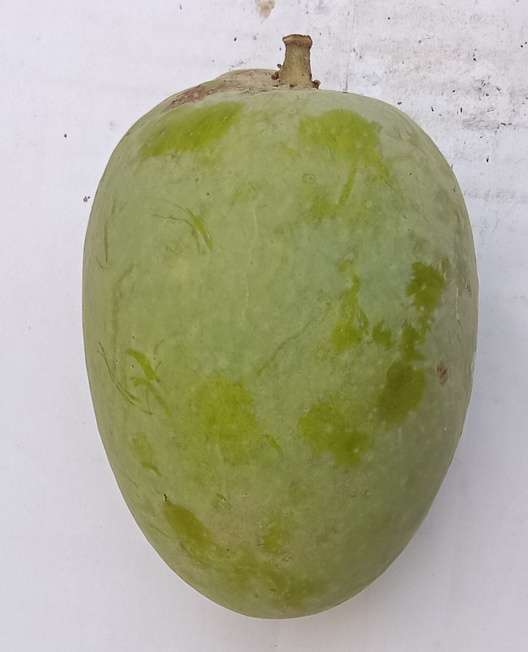
Mango variety: Anwar Ratool